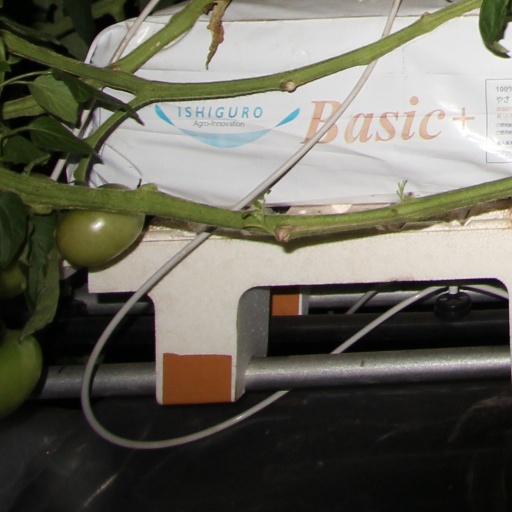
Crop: tomato